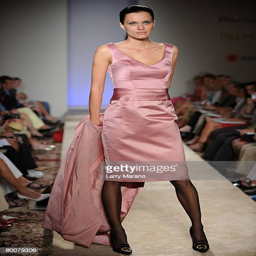
a model walks down the runway at the fashion show held at the hotel